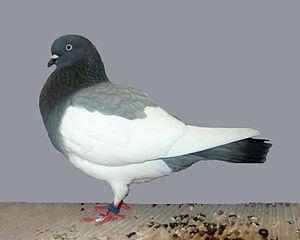
Le culbutant pie, dit aussi culbutant pie vieil-allemand, est une race de pigeon domestique originaire d'Allemagne. C'est l'une des races les plus anciennes de pigeon de l'espace germanophone. Elle appartient au groupe des culbutants, c'est-à-dire des oiseaux capables de haut vol, avec des figures piquées « en culbute ».